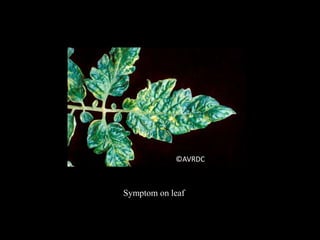
Plant: Tomato
Disease: tomato mosaic virus